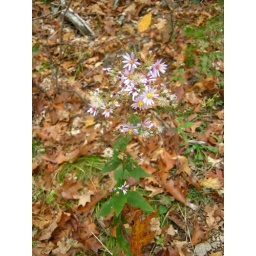
I always love finding things like purple flowers in the middle of a lot of brown and orange.... nice juxtaposition